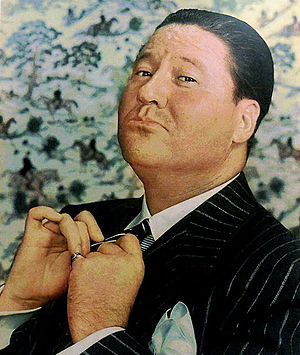
Jack Oakie
Jack Oakie i 1941.
Jack Oakie var en amerikansk skuespiller, der hovedsagelig arbejde i film, men arbejder også på scenen, radio og tv. Han er bedst husket for at portrættere Napaloni i Charlie Chaplins Diktatoren, som han modtog en nominering til en Oscar for bedste mandlige birolle for.